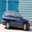
Label: automobile